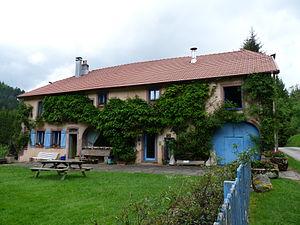
Auberge de la Cholotte à Rouges-Eaux (Vosges)
Les Rouges-Eaux est une commune française située dans le département des Vosges en région Grand Est, près de Bruyères.